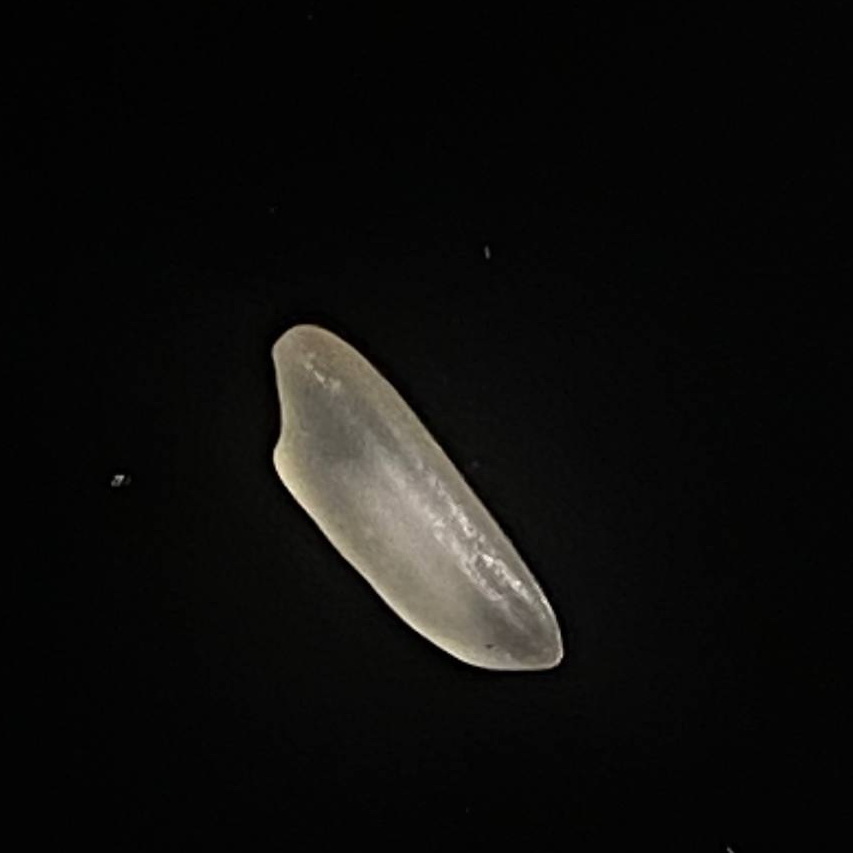
Rice variety: Najirshail